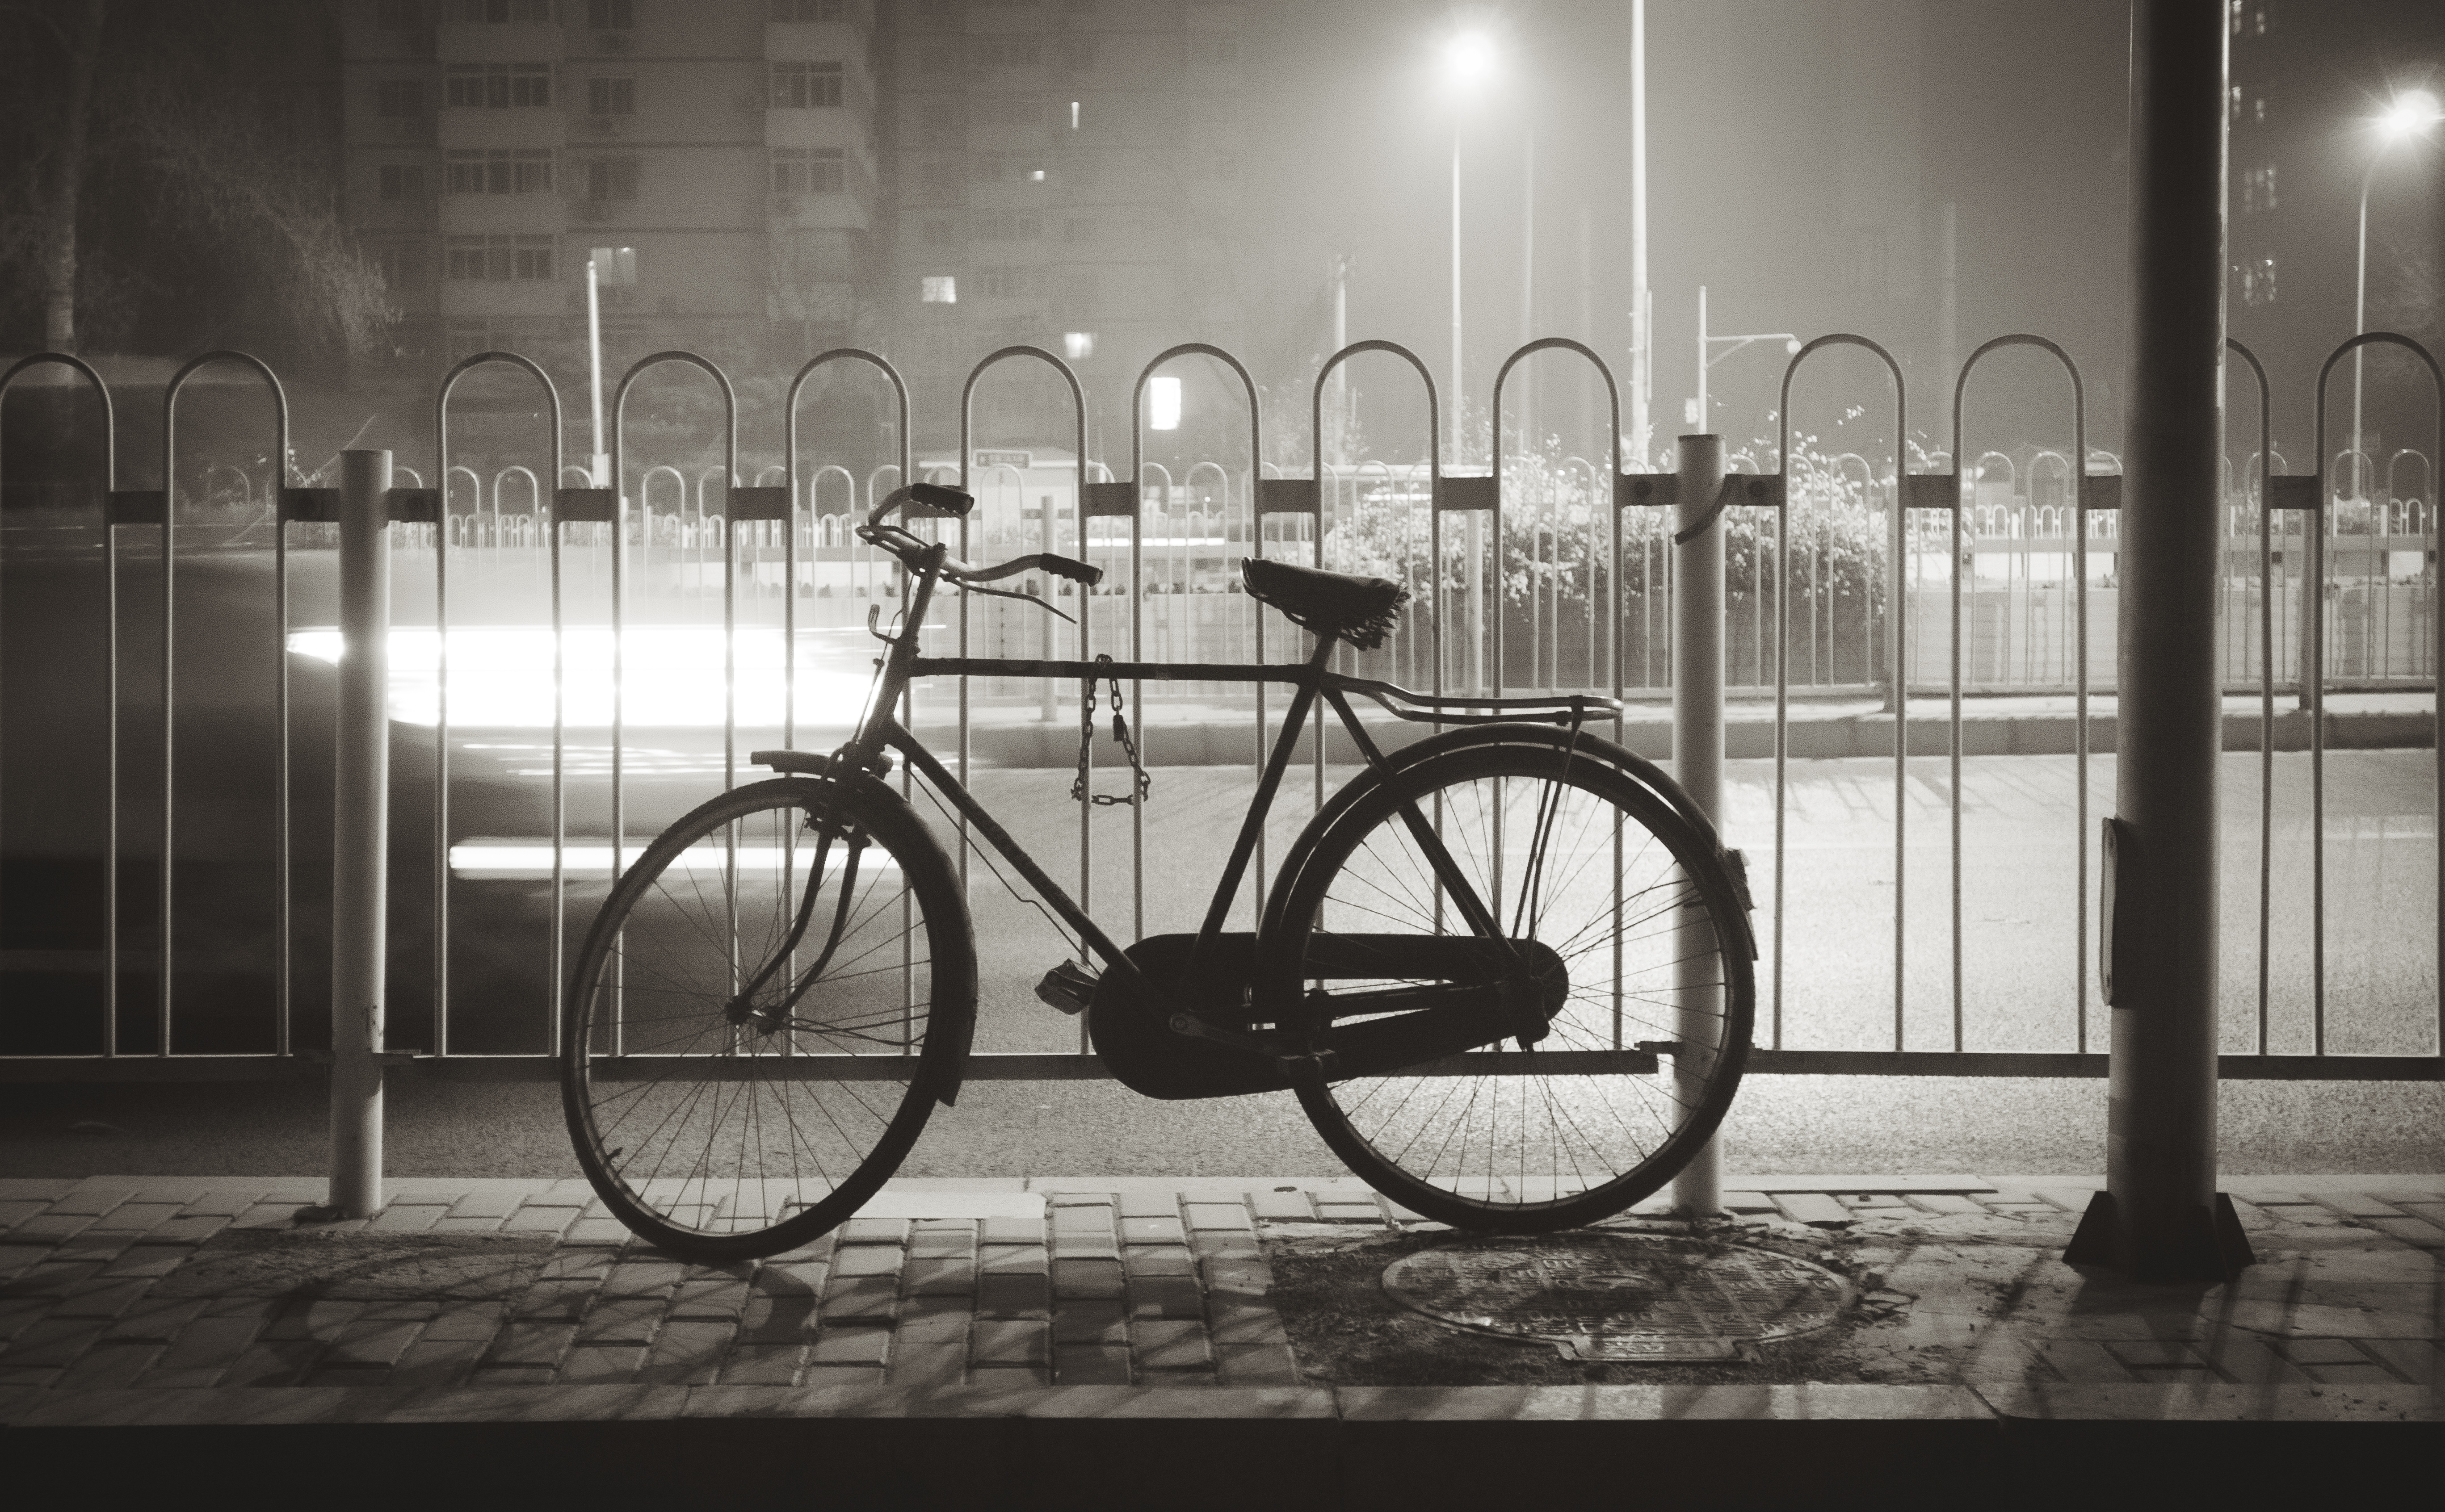
black and white, road, white, street, night, photography, bicycle, bike, vehicle, black, monochrome, sports equipment, beijing, snapshot, china, sonystreetphotographer, monochrome photography